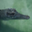
Label: crocodile